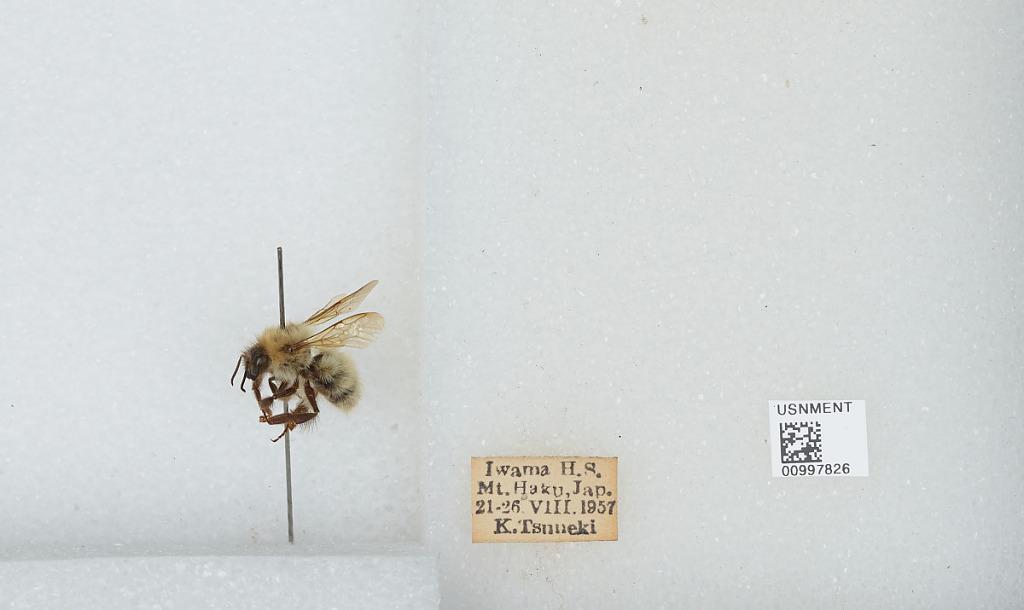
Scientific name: Bombus (Diversobombus) diversus Smith
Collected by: K. Tsuneki
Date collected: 1957-8-21
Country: Japan
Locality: Mt. Haku, Iwama Hot Springs
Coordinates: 36.1553, 136.761